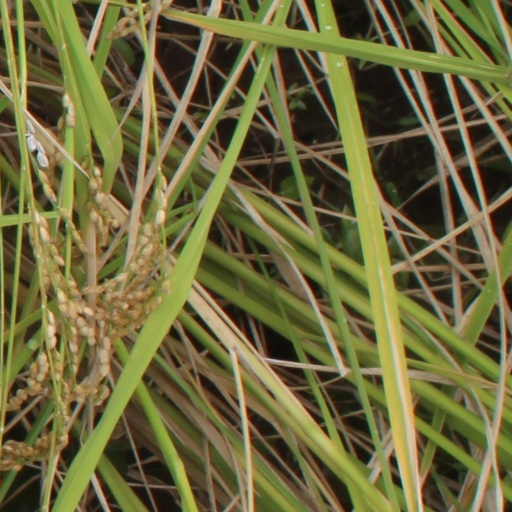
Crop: rice